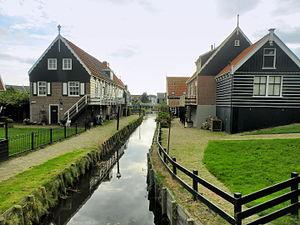
Un canal est un cours d'eau artificiel, de section ouverte, navigable ou non. Il en existe trois grands types : lit de rivière canalisée, construction d'un canal latéral ensuite rempli avec l'eau de la rivière, ou construction de toutes pièces là où il n’existait pas de cours d'eau.